The Mill Garden

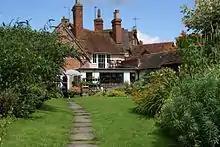
Pathway through The Mill Garden

The Mill Garden is a private garden adjacent to Warwick Castle measuring half an acre open to the public and situated on the bank of the River Avon in Warwick, Warwickshire, England. It is owned by Julia Measures, whose family has owned the gardens since 1938 and whose father Arthur worked on it for 60 years. Its informal planting to highlight views of the river (and of Warwick Castle in whose shadow it stands) has made this garden well known among some garden enthusiasts. Old Castle Bridge, the remains of which are visible from the garden, once carried most of the traffic to Warwick over the River Avon but the bridge now lies in ruins. When the castle was being constructed the garden was often used as a stonemasons yard. Swans sometimes nest near the garden.